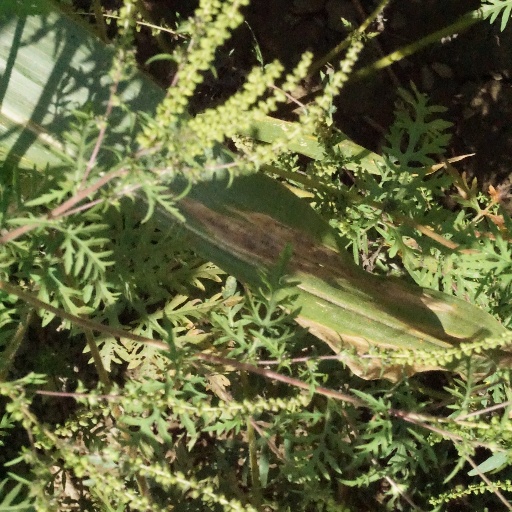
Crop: maize; corn